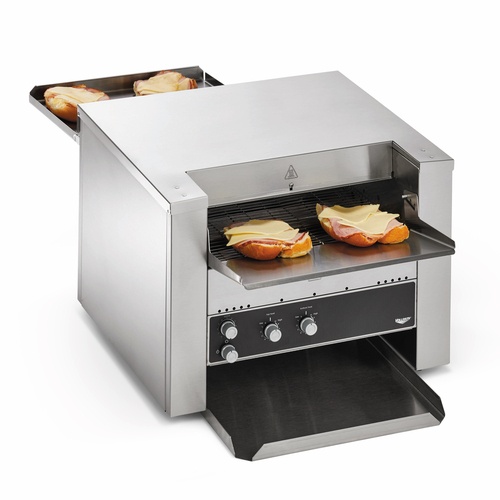
Vol-CVT4-208900: Toaster, Conveyor Type
Vol-CVT4-208900: Toaster, Conveyor Type Description Convertible Toasters, countertop, 19.87"W x 43.12"D x 15.0"H, quartz heating elements, 208 voltage, 3600 watts, 17.3 amps, NEMA 6-30P plug, Made In USA, UL, NSF, CUL, 2 Year Parts Warranty, 1 Year Labor Warranty Product Details Production per hour : 600 - 999 slices Conveyor : horizontal conveyor Opening (approximate) : adjustable opening Voltage : 208v, only
Brand: Vollrath
Category: Home & Garden > Kitchen & Dining > Kitchen Appliance Accessories > Toaster Accessories > Toaster Racks